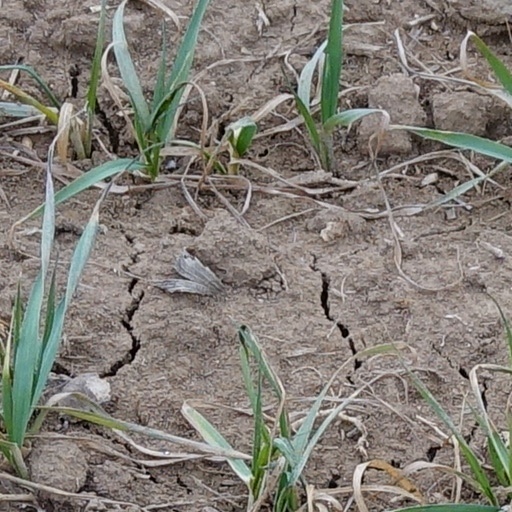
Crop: wheat